Thornton Chase

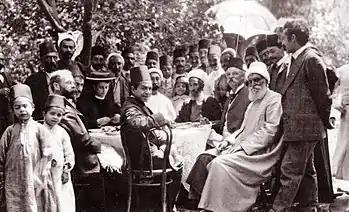
Thornton Chase "(seated, second from right)" among Baháʼís in Egypt.

Meanwhile Chase set out on further travels for the religion. In 1902 he went to Johnstown, NY, and Manitoba, Canada, as well as Louisville, KY, in 1903. In 1904 and 1906, Chase presented at the Monsalvat School at Greenacre and other conferences there.